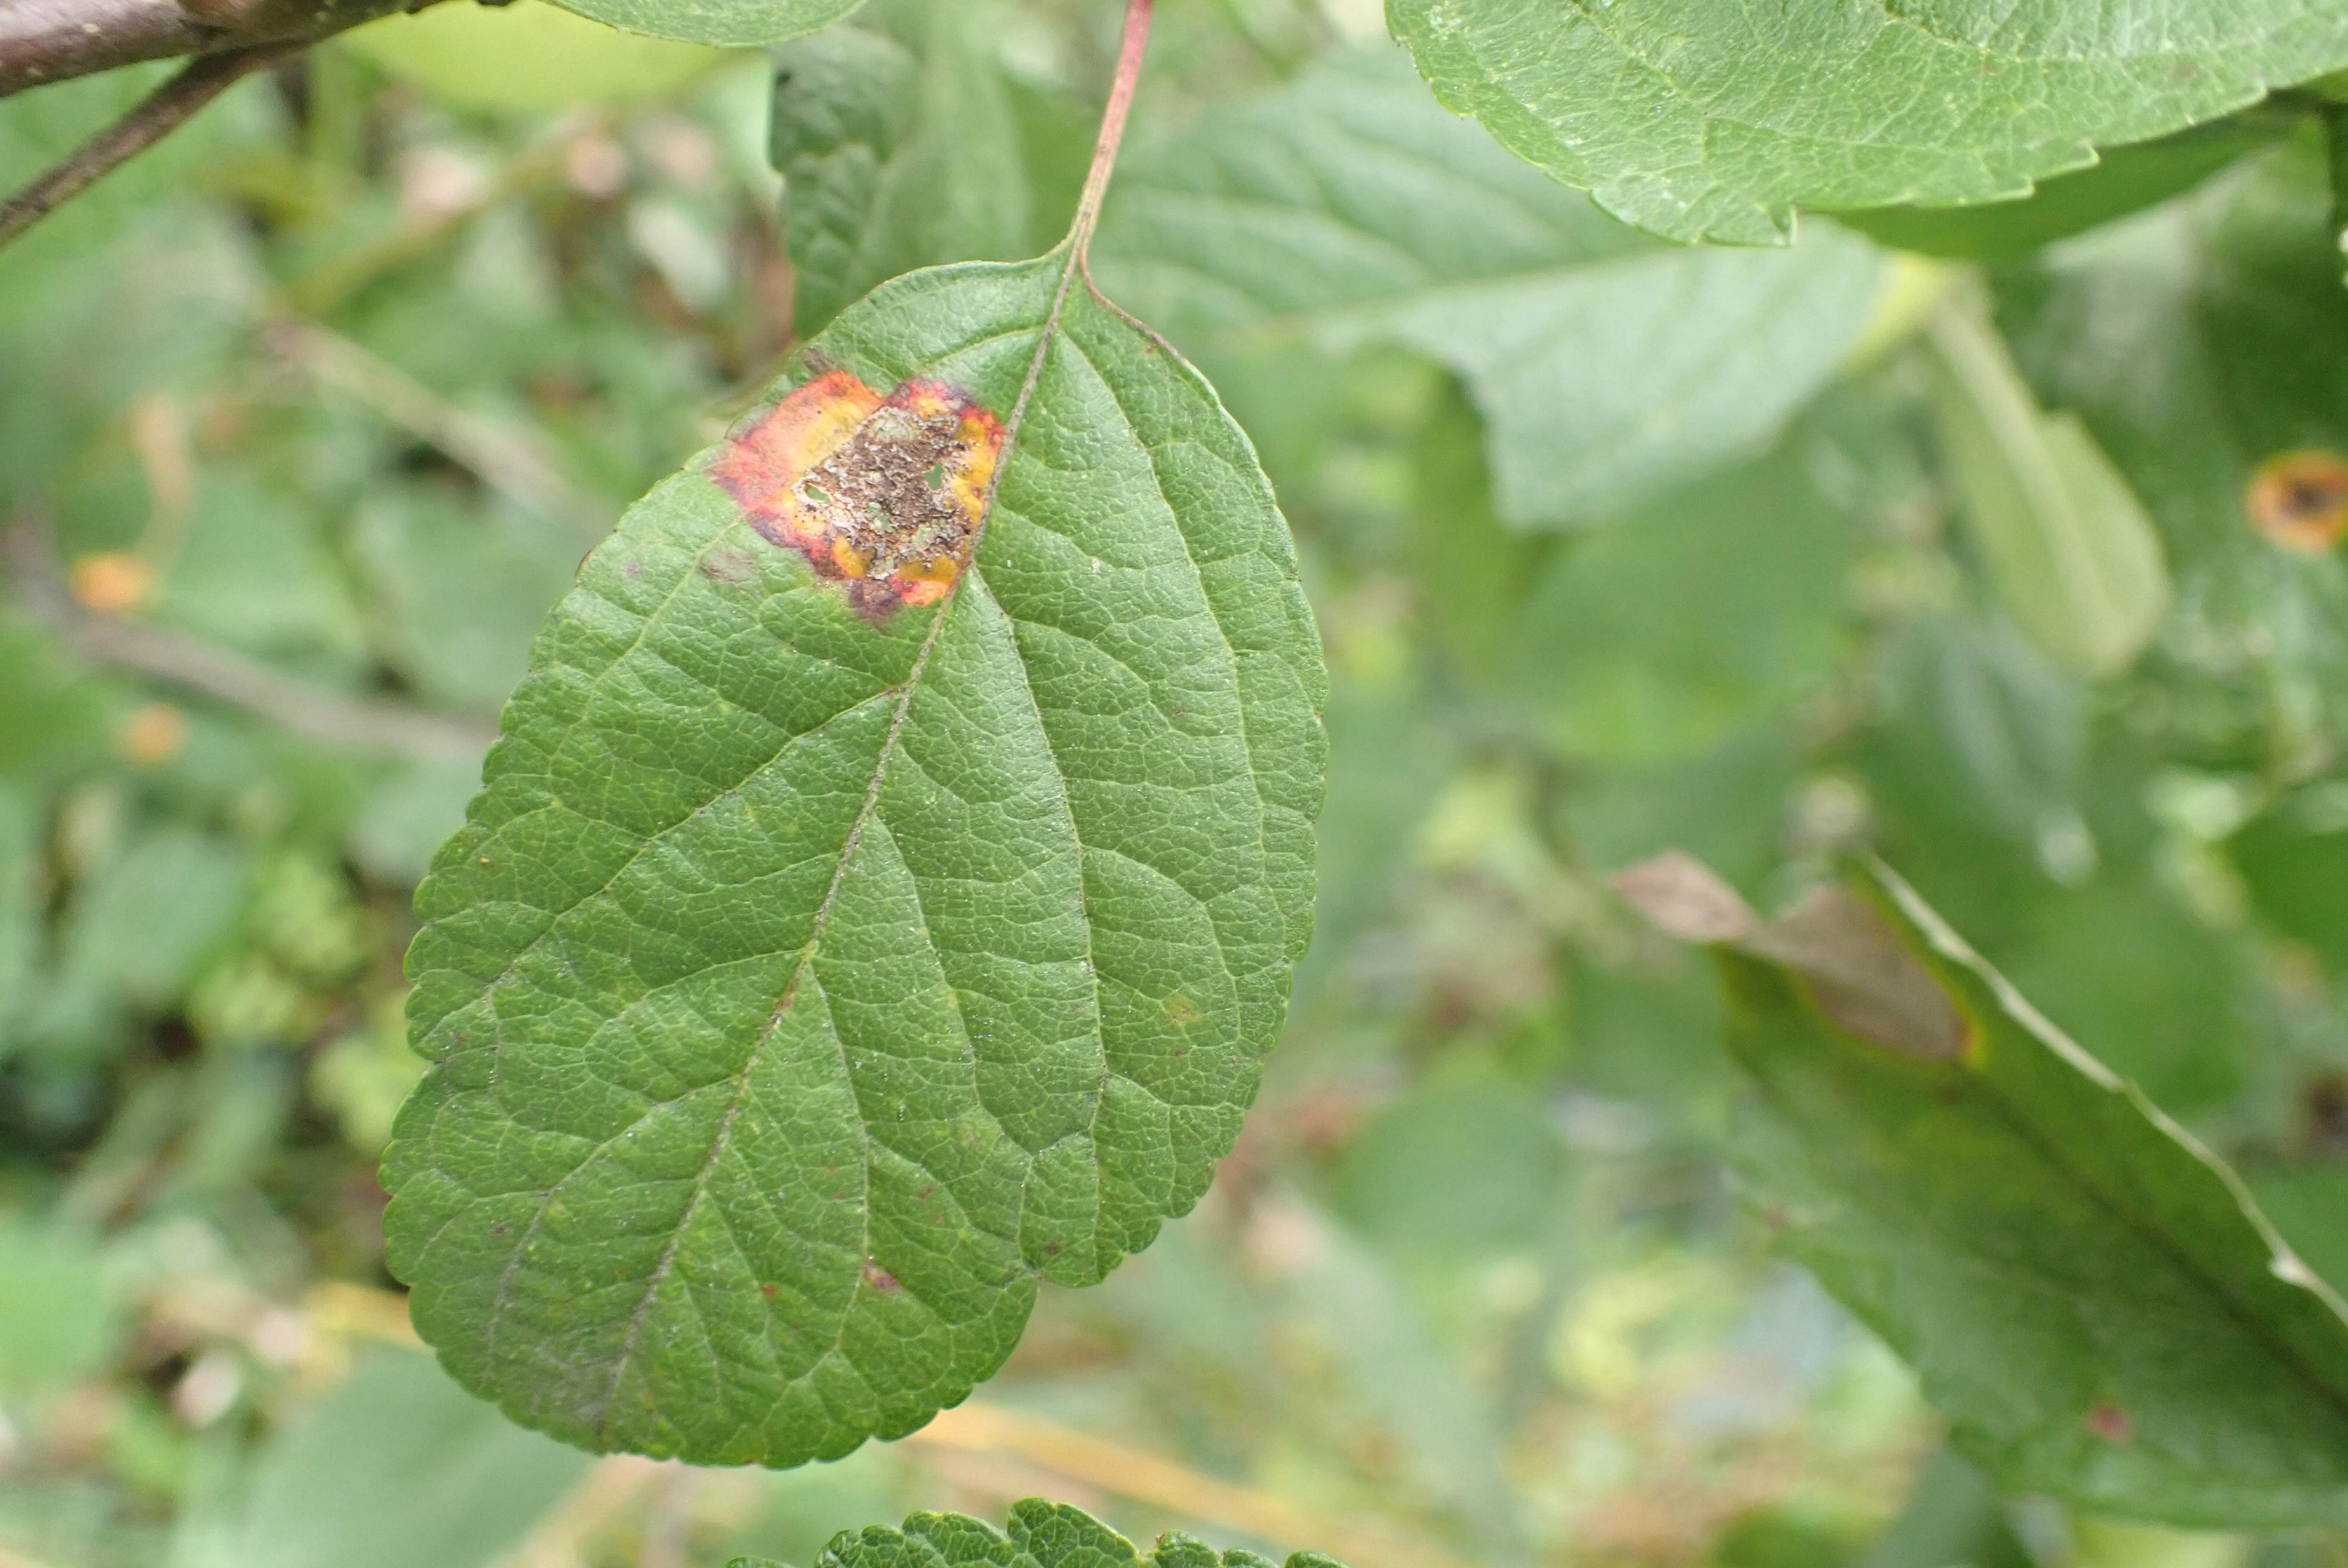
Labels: complex